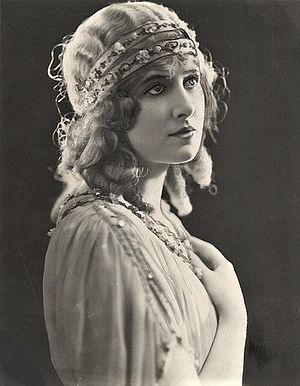
Lillian Hall-Davis est une actrice britannique de la période du cinéma muet. Elle a notamment tourné avec Alfred Hitchcock.